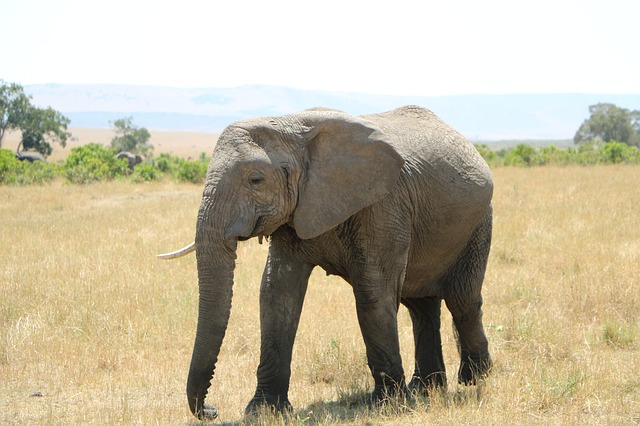
Label: elephant